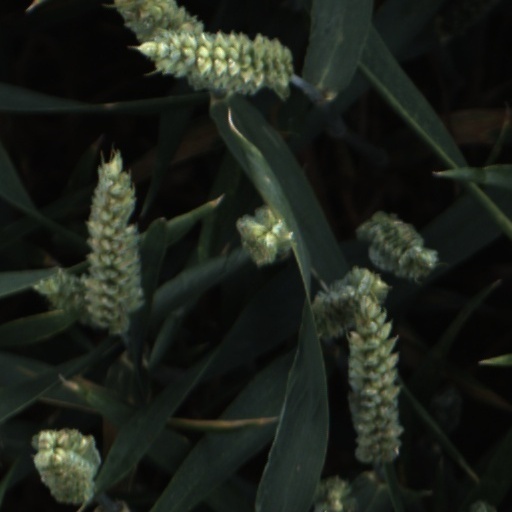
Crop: wheat